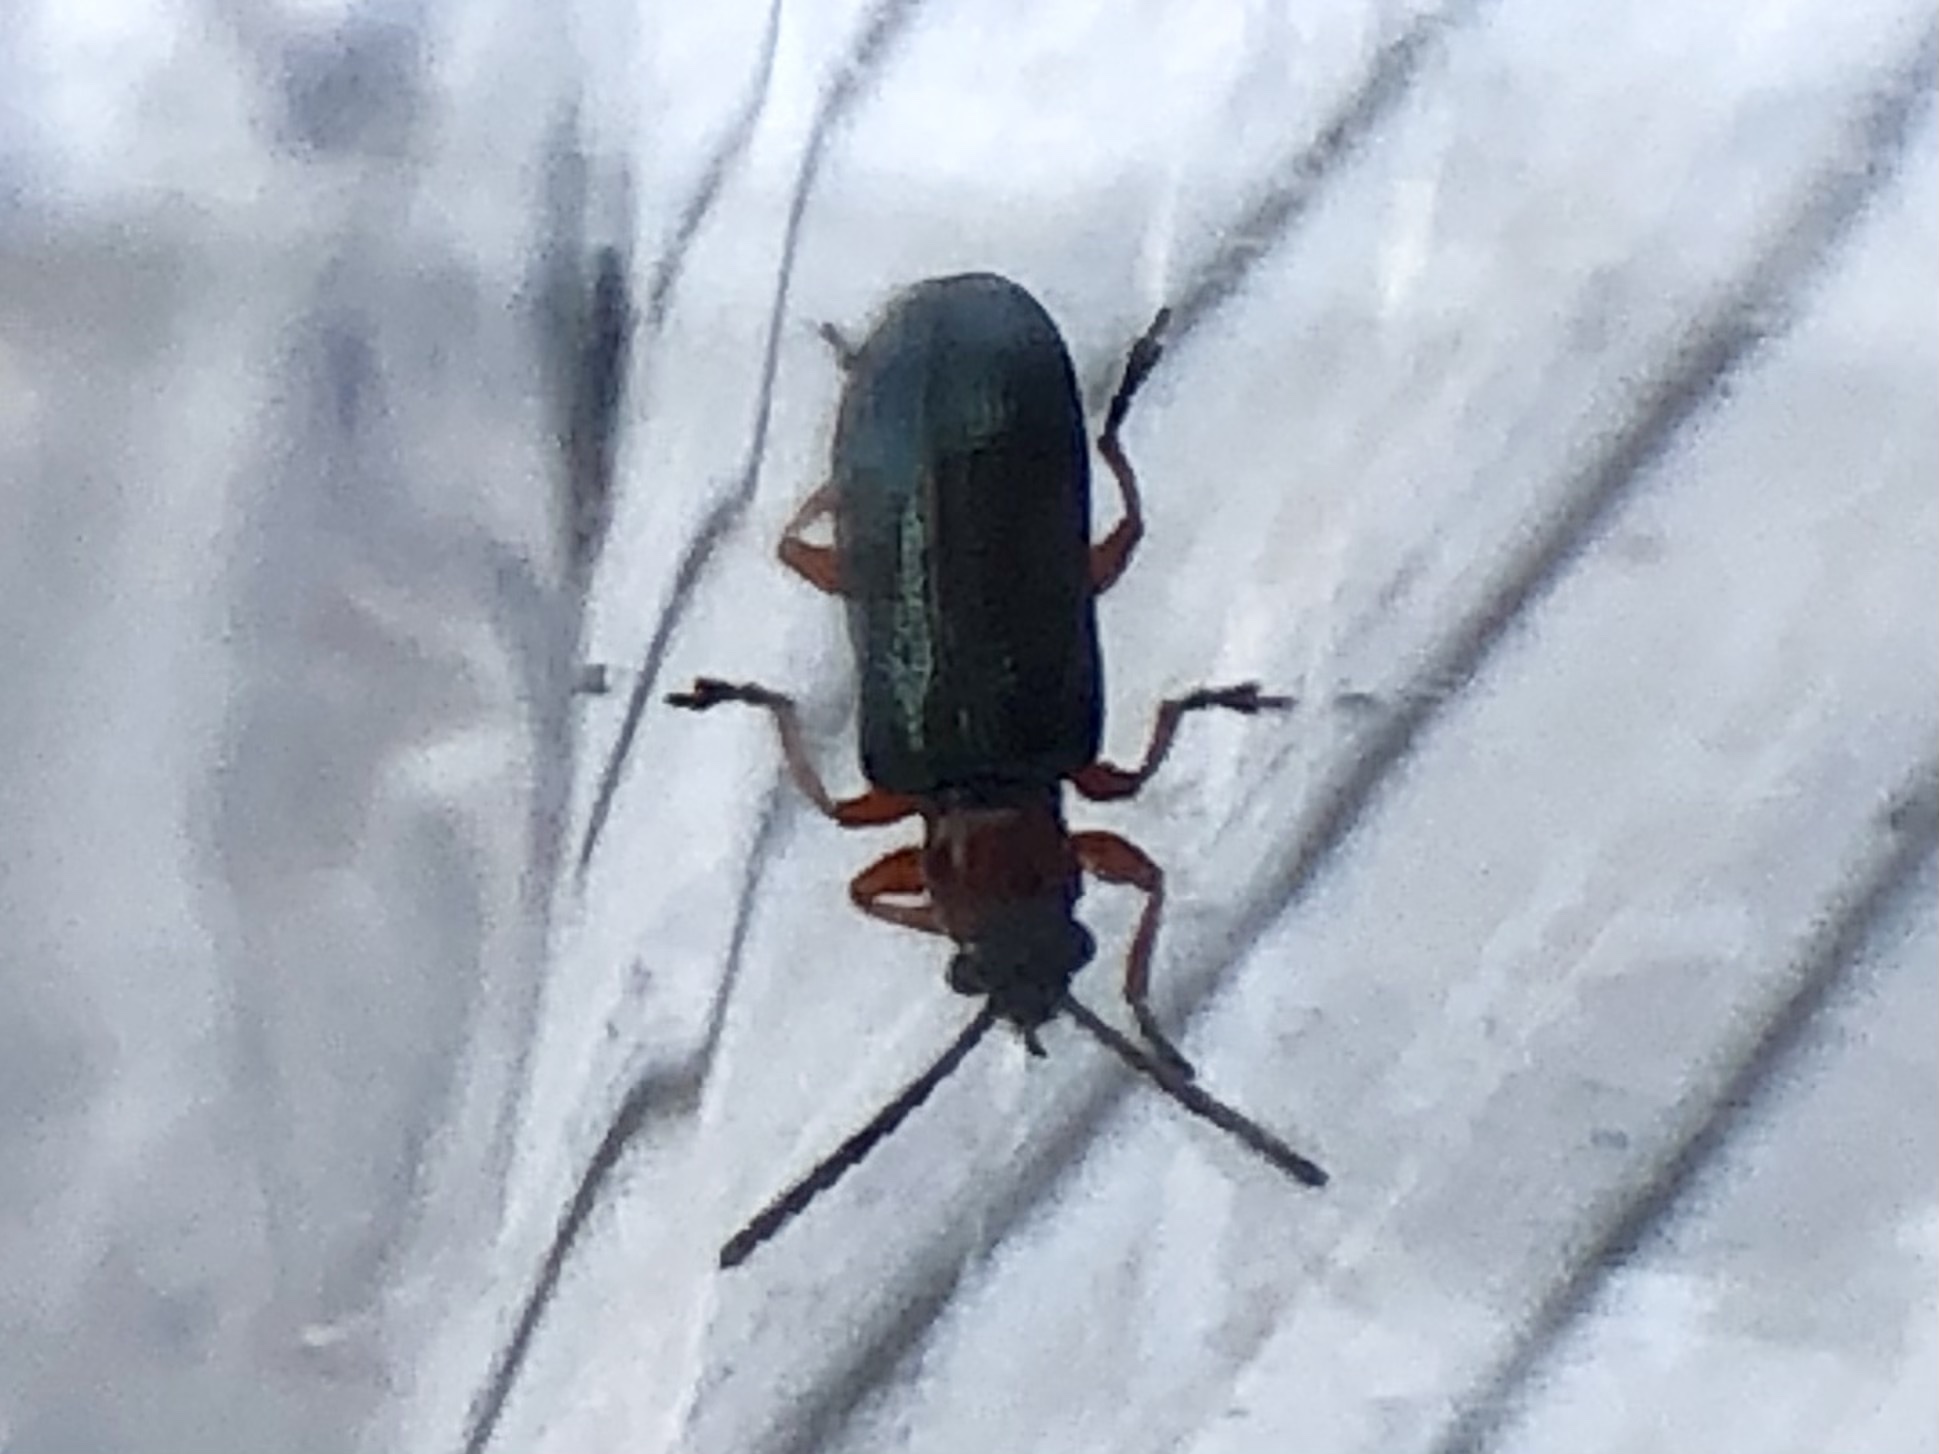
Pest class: cereal_leaf_beetle